Robert Burbano

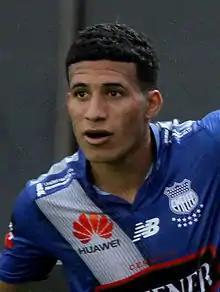
Burbano playing for Emelec in 2015

Robert Javier Burbano Cobeña (born 10 April 1995) is an Ecuadorian footballer who plays as a winger for Avaí.